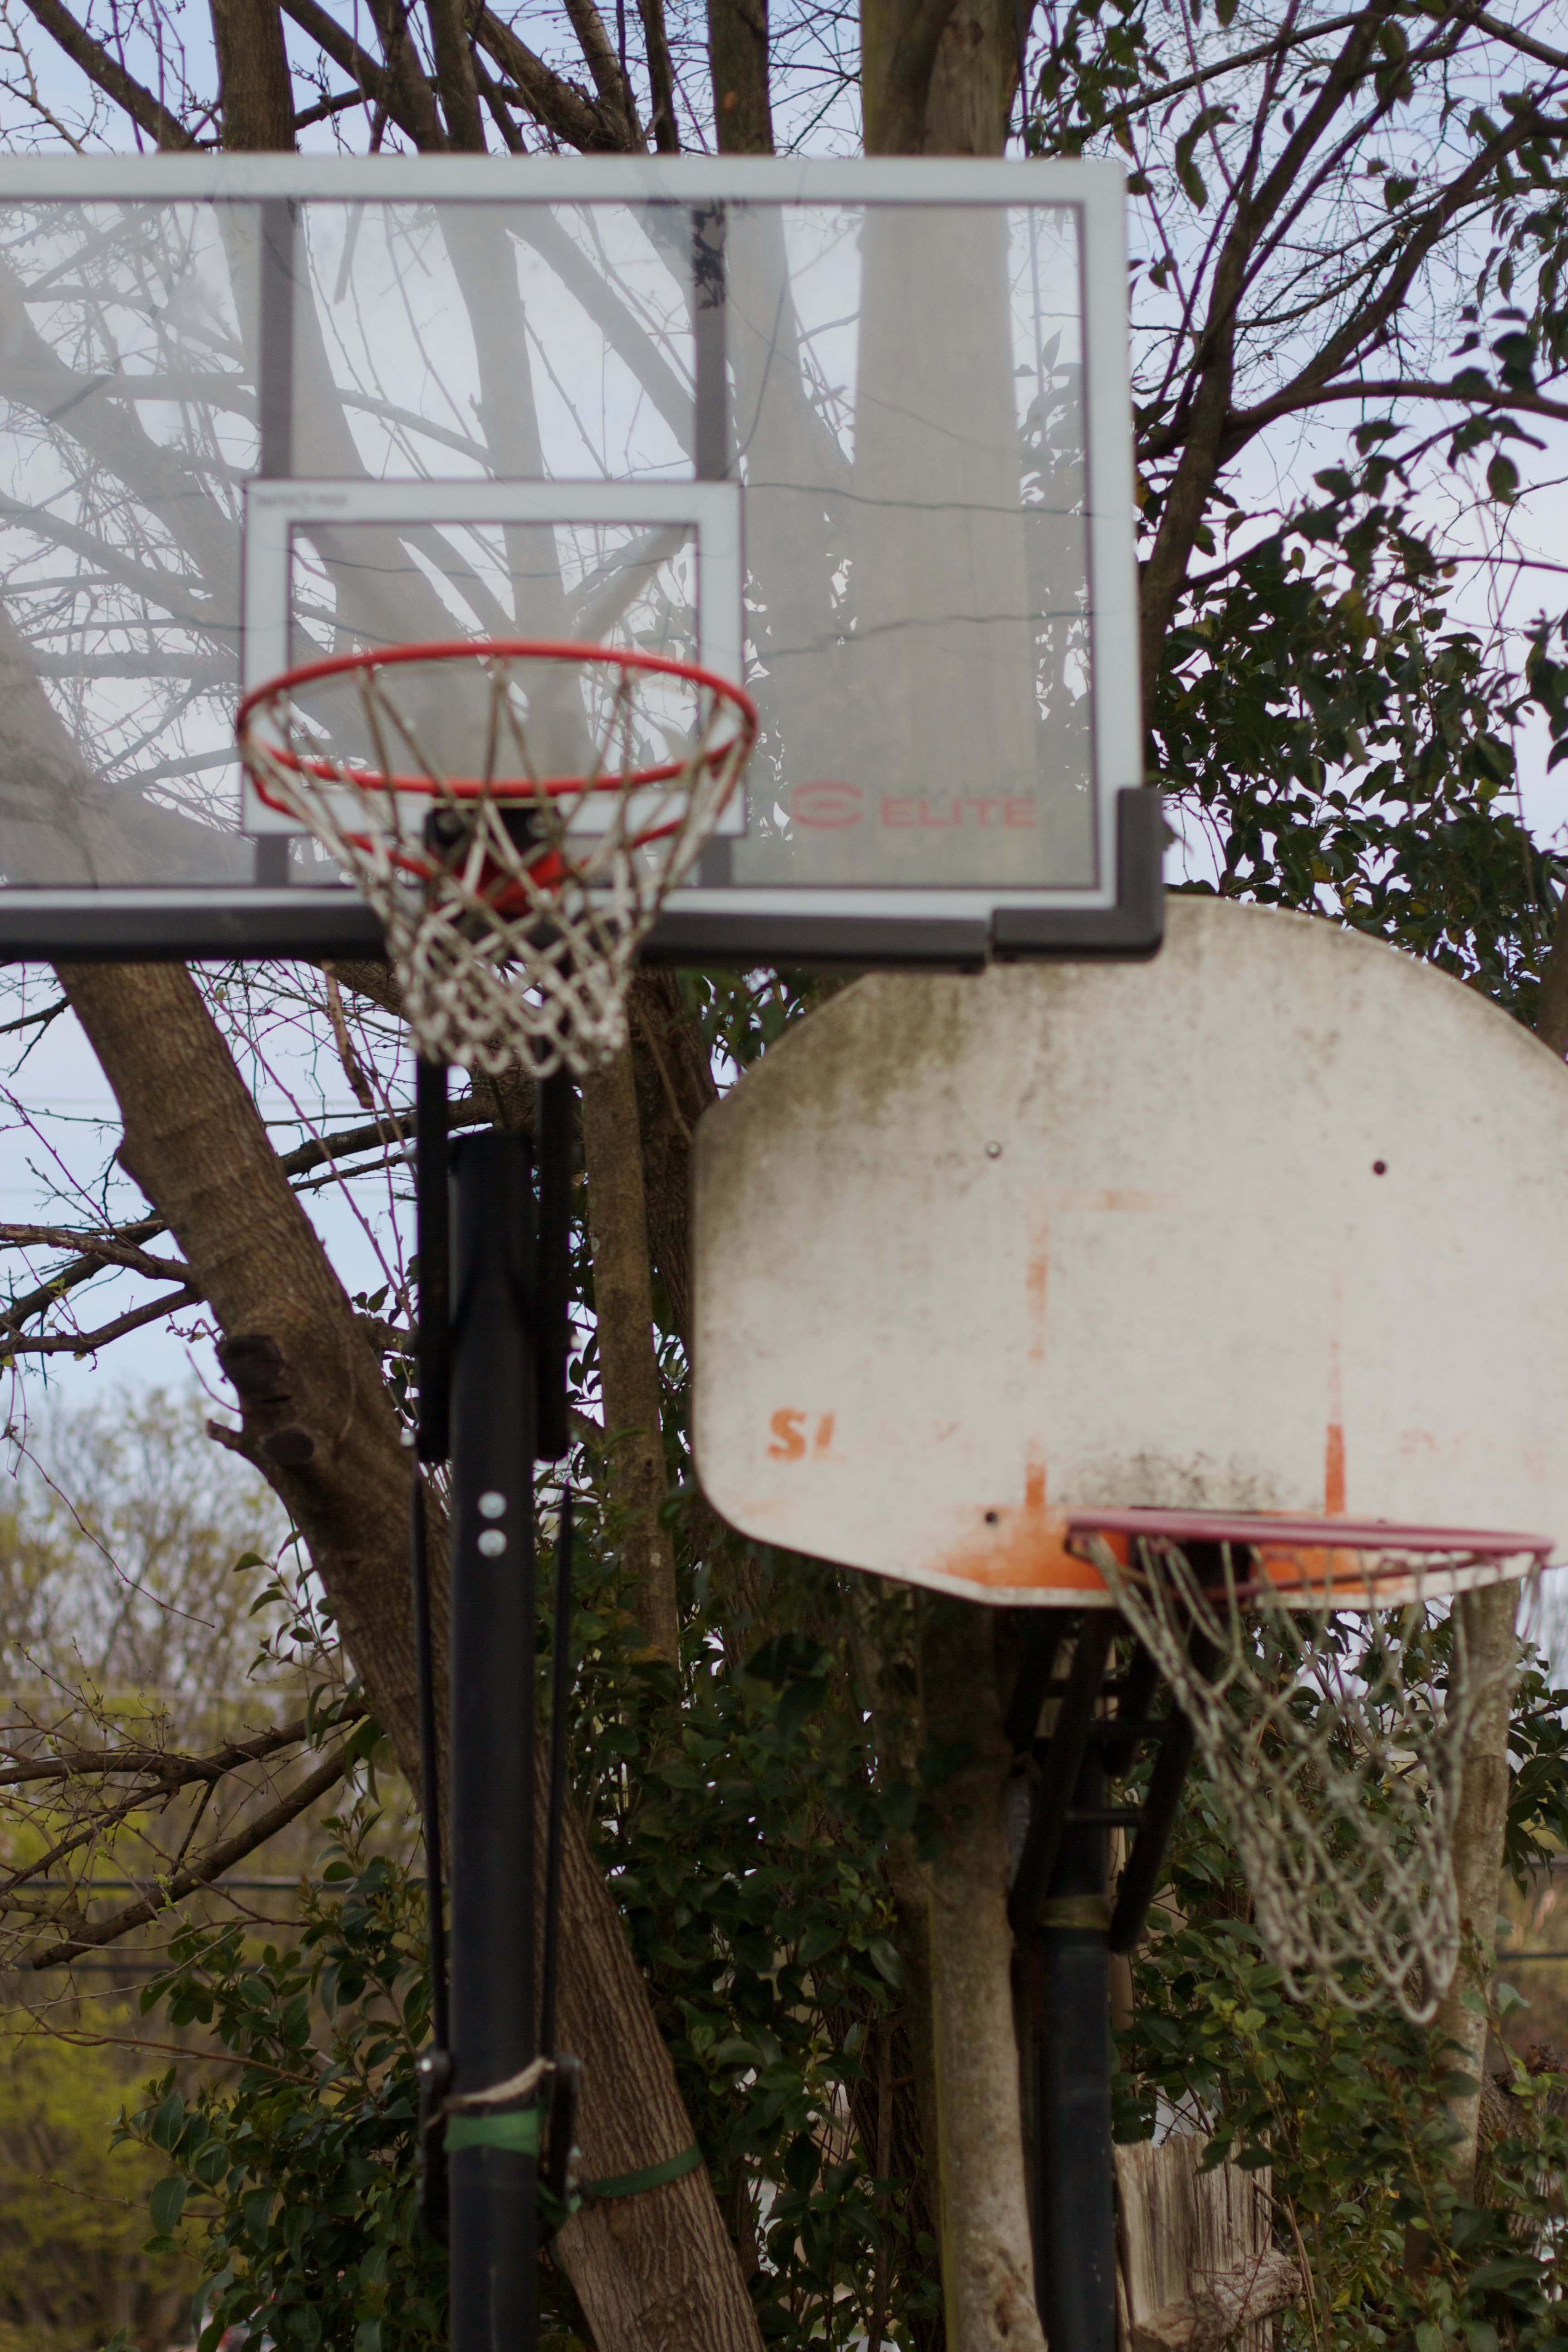
tree, basketball, sculpture, art, outdoor structure